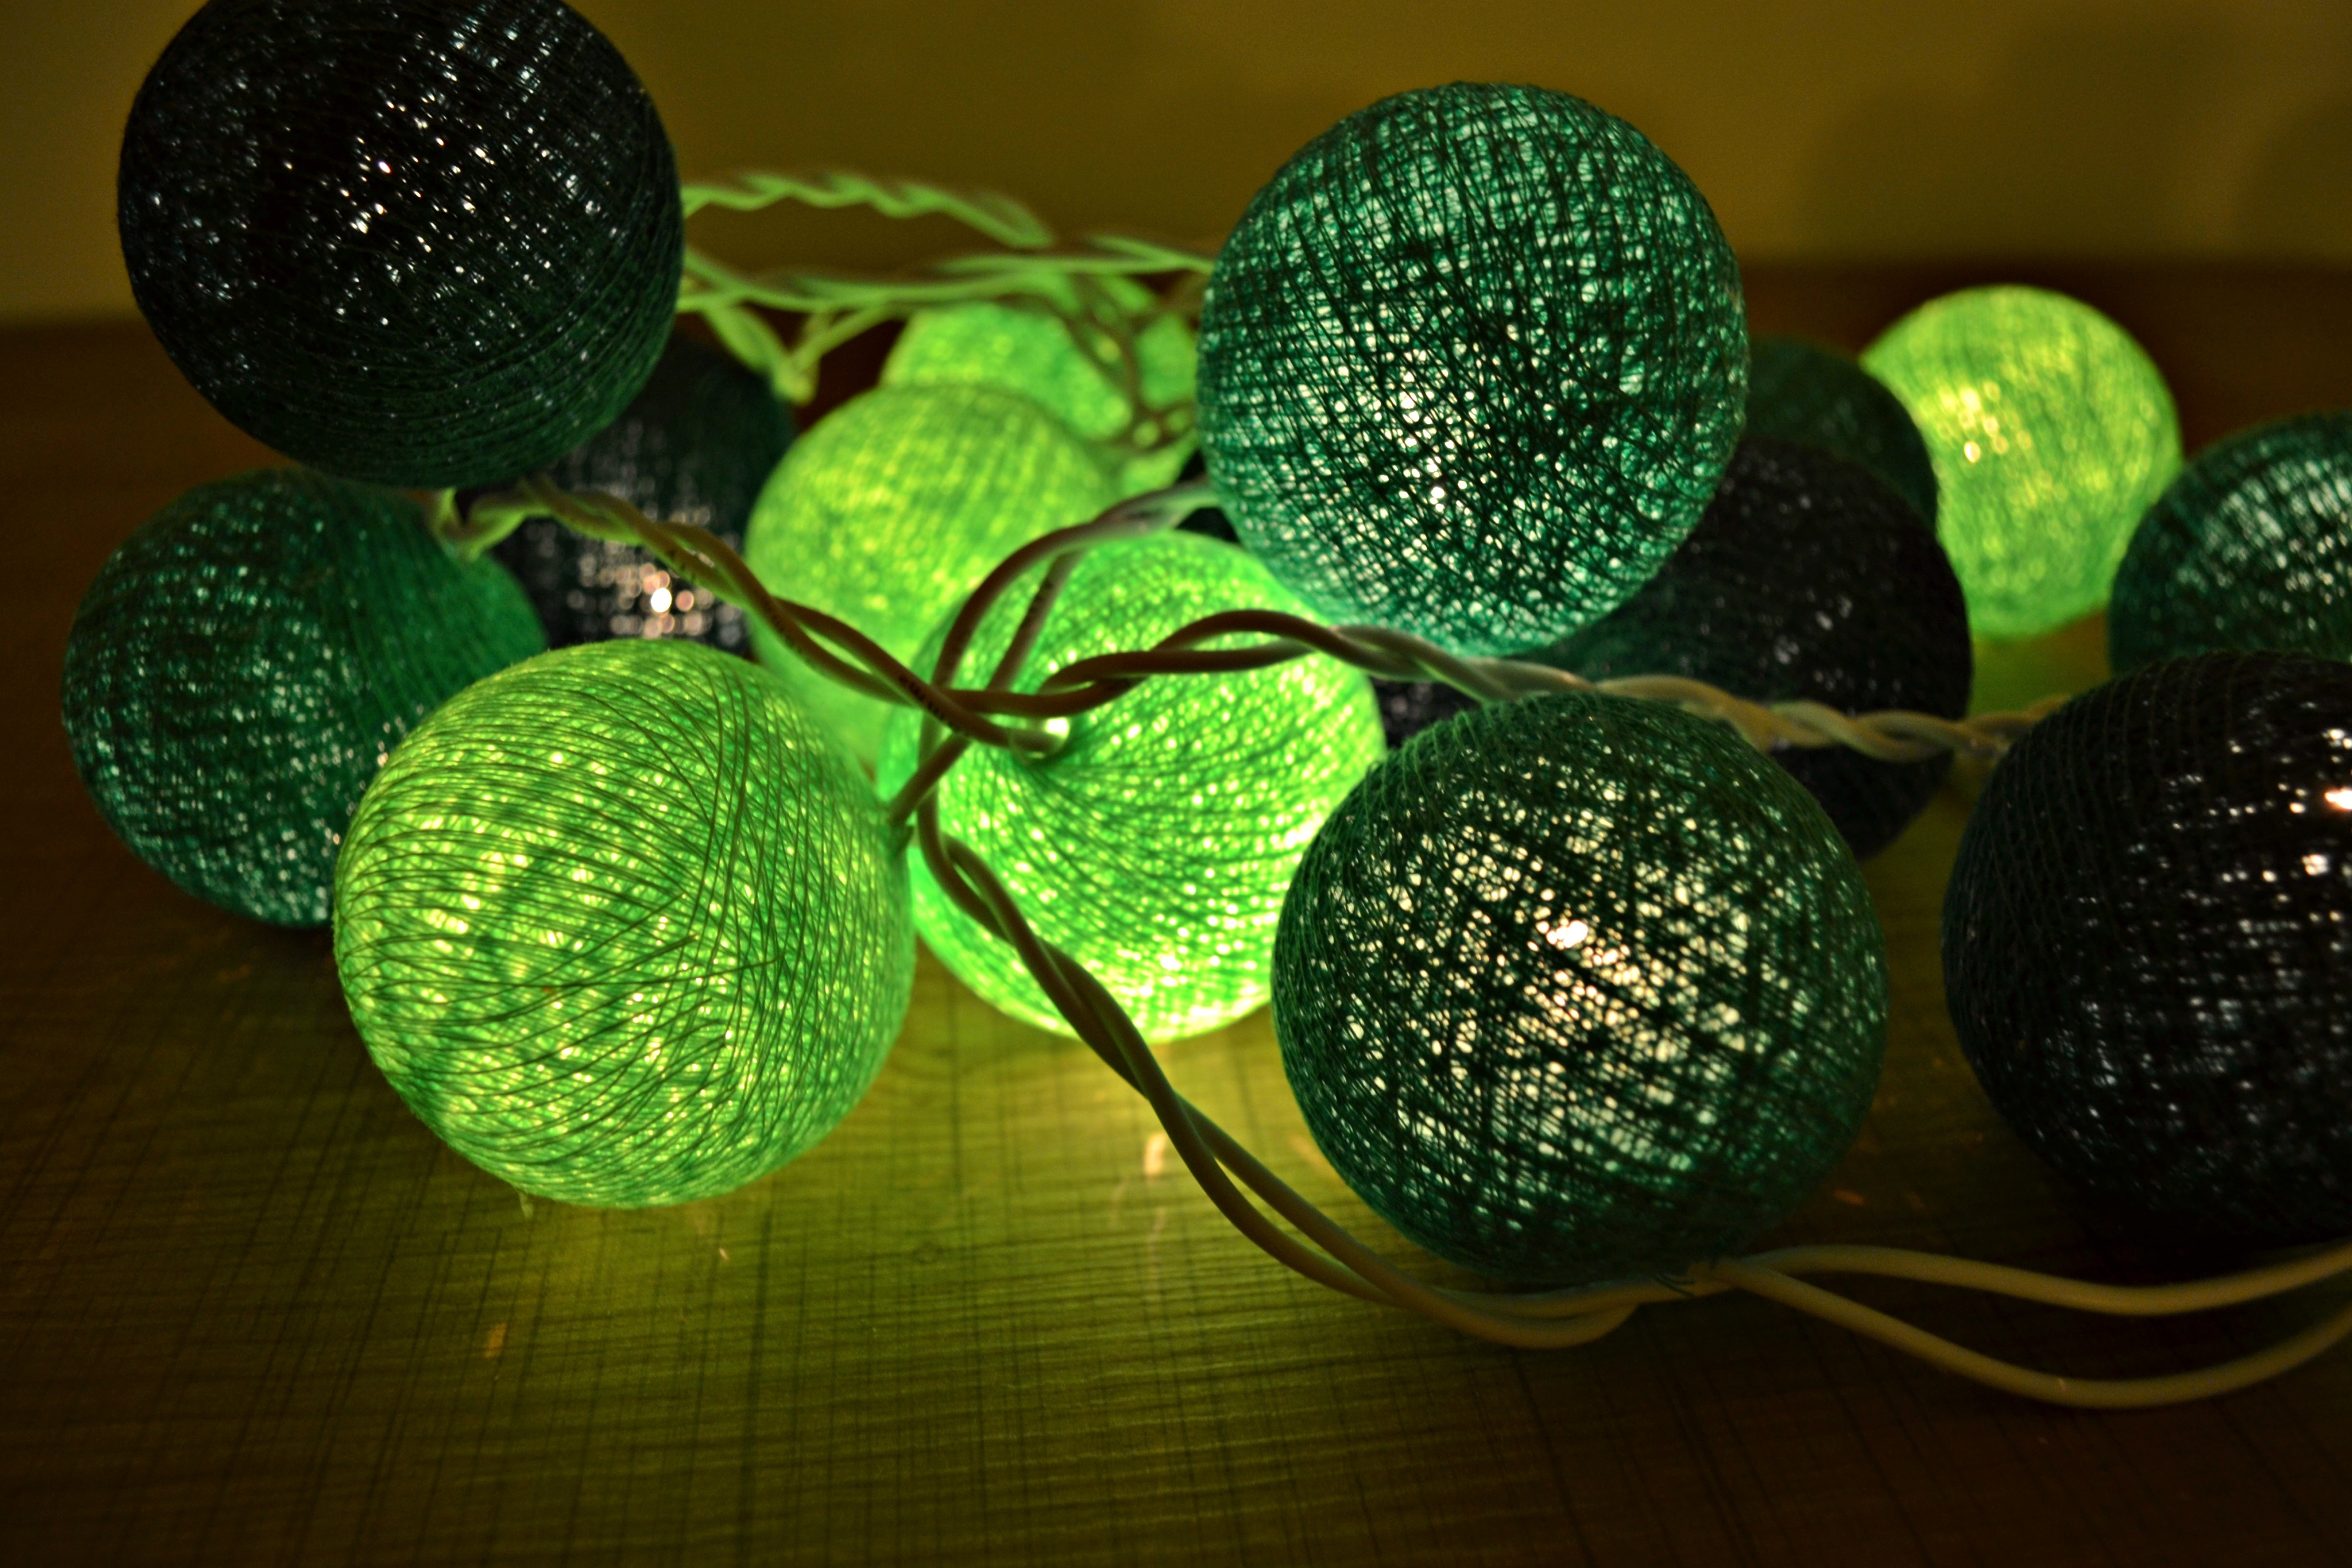
light, flower, glass, atmosphere, decoration, green, cosy, christmas, lighting, christmas tree, christmas decoration, art, lights, bulbs, sphere, christmas balls, macro photography, christmas lights, mood lighting, christmas bulbs, light chain